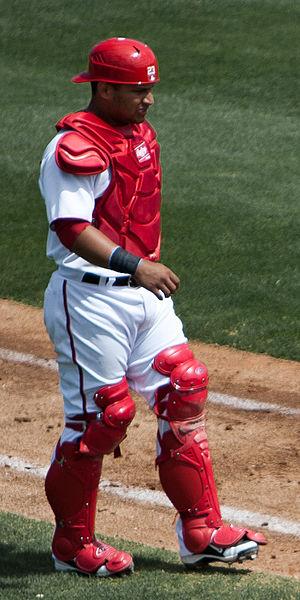
Jhonatan Solano est un receveur de la Ligue majeure de baseball.